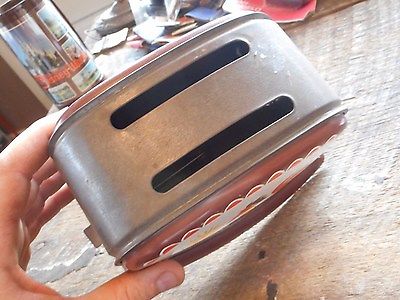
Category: toaster